United Nations Security Council Resolution 1237

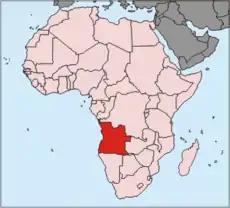
Angola

United Nations Security Council resolution 1237, adopted unanimously on 7 May 1999, after reaffirming Resolution 696 (1991) and all subsequent resolutions on Angola, particularly resolutions 864 (1993), 1127 (1997), 1173 (1998) and 1229 (1999), the council established expert panels to investigate violations of measures imposed against UNITA.